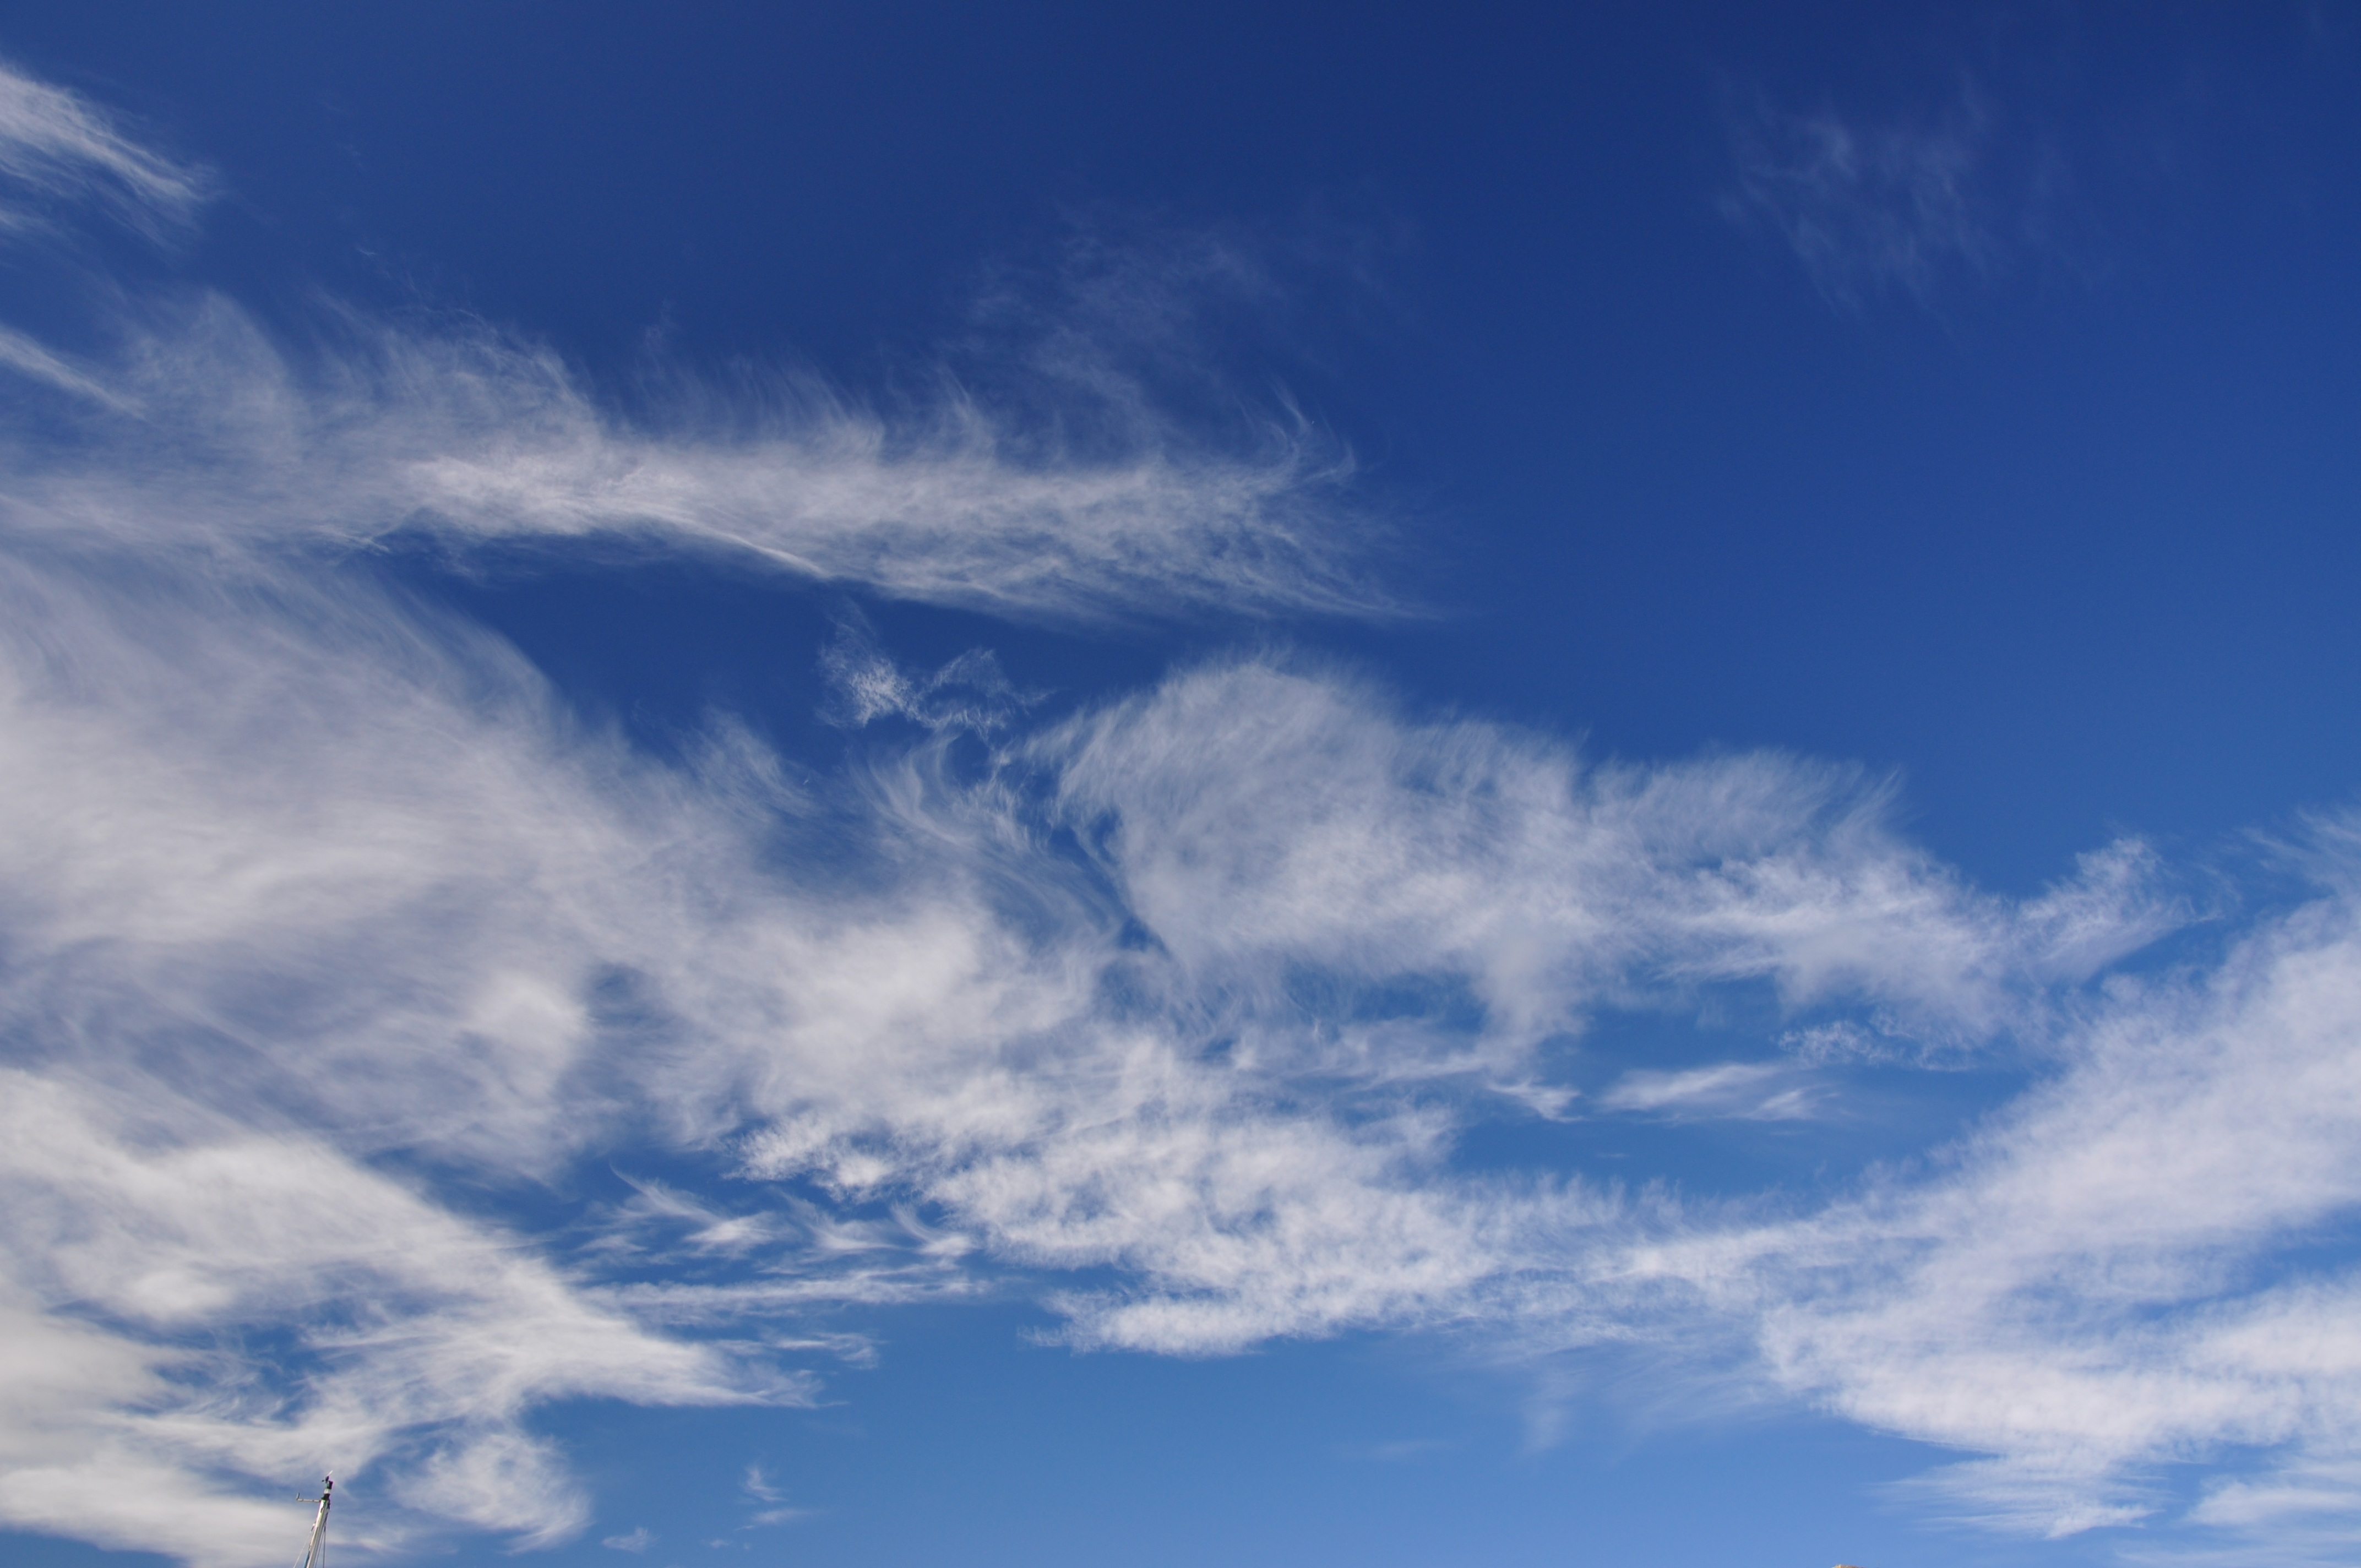
nature, horizon, cloud, sky, sunlight, air, view, atmosphere, dusk, daytime, clear, model, fluffy, natural, weather, cumulus, calm, blue, environmental, transparent, clouds, tall, beautiful, day, the environment, alive, the background, a summary of the, white clouds, meteorological phenomenon, the sunlight, on the outside of the, atmosphere of earth, sun heaven, color white, the scenic background, light wallpaper, the light of day